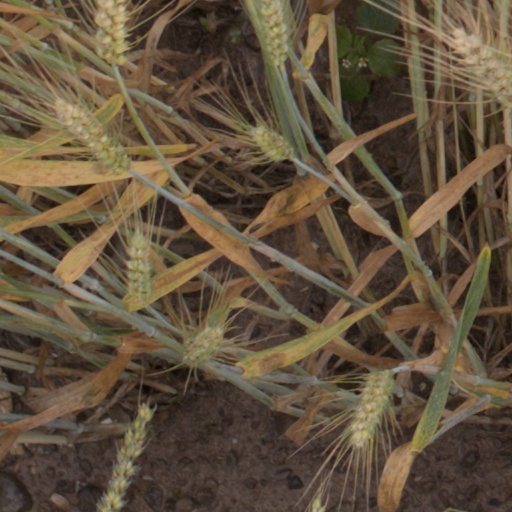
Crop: wheat